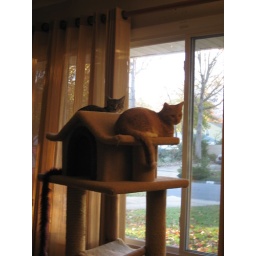
New neighborhood watch program: set up a kitty tower in your front window